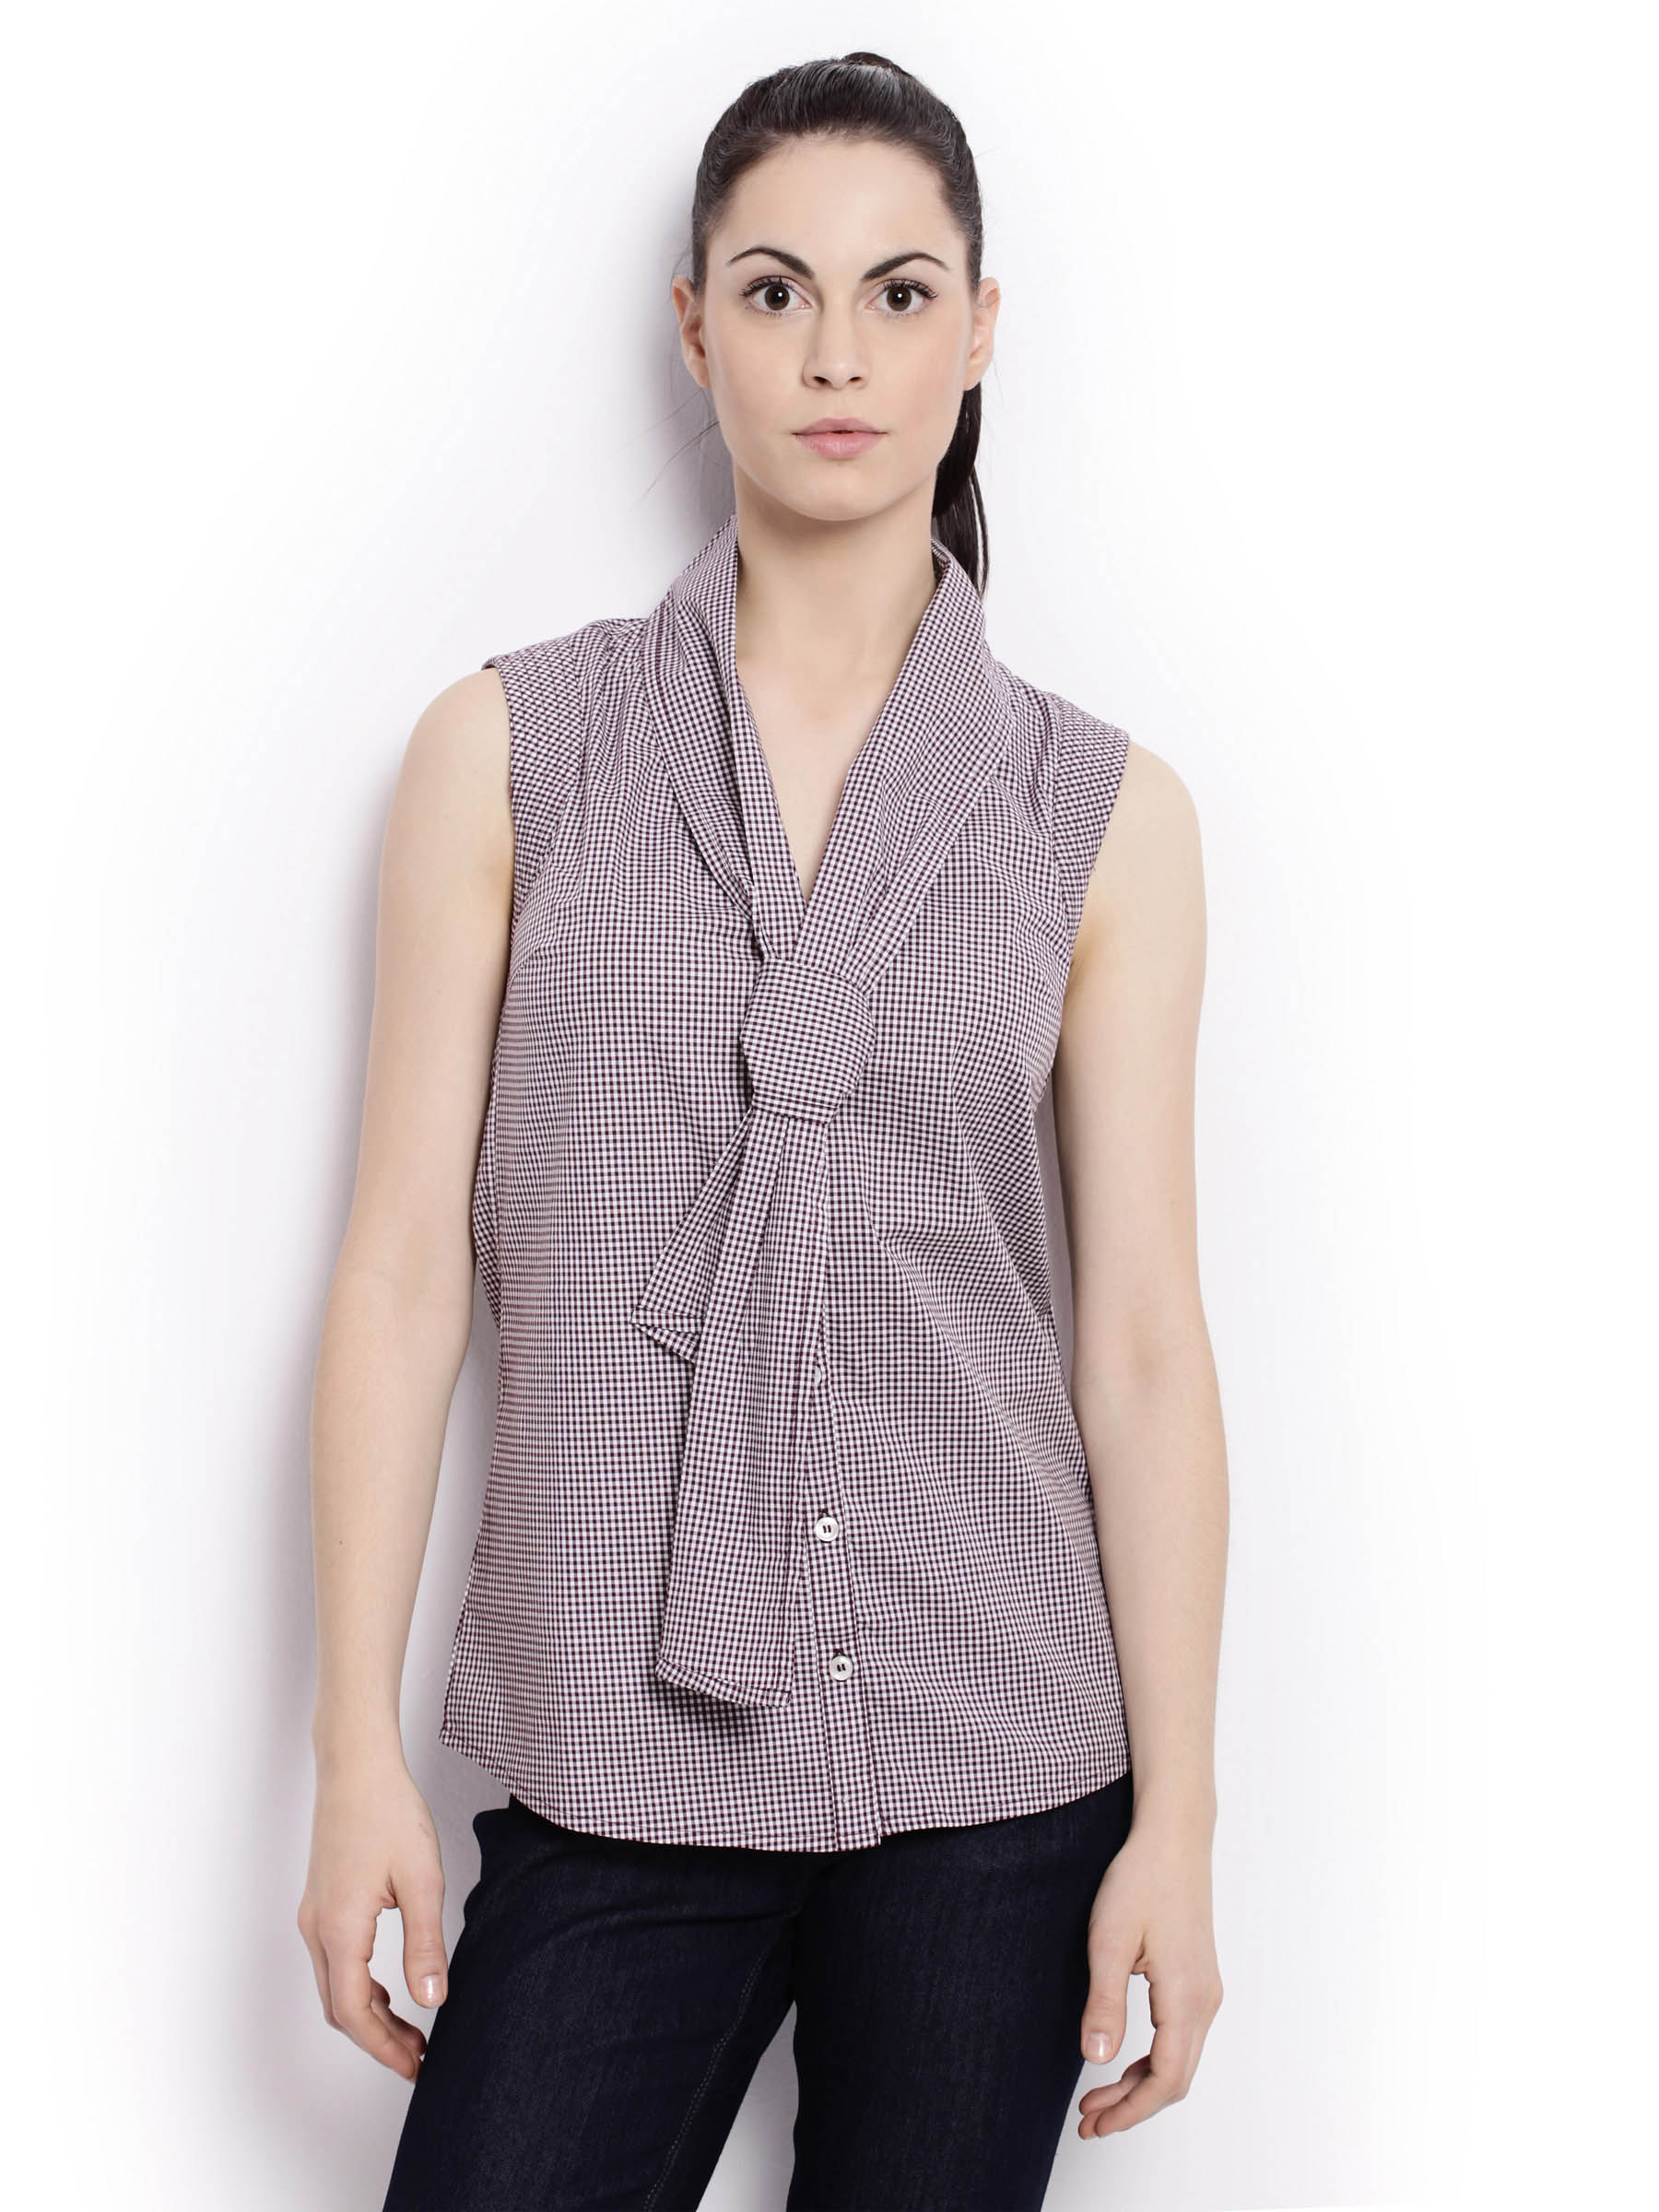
United Colors of Benetton Women Light Winter Brown Top
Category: Apparel / Topwear / Tops
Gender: Women
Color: Brown
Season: Fall 2011
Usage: Casual